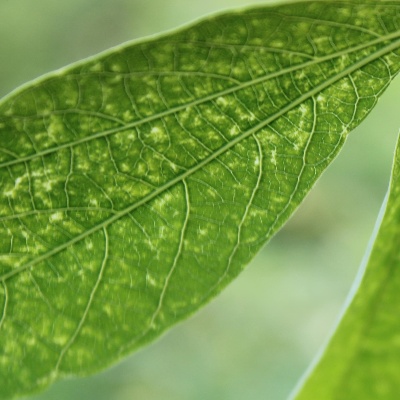
Crop: Cassava
Condition: green mite